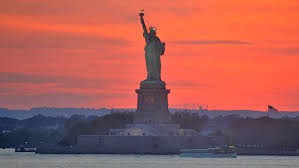
Landmark: Statue of Liberty